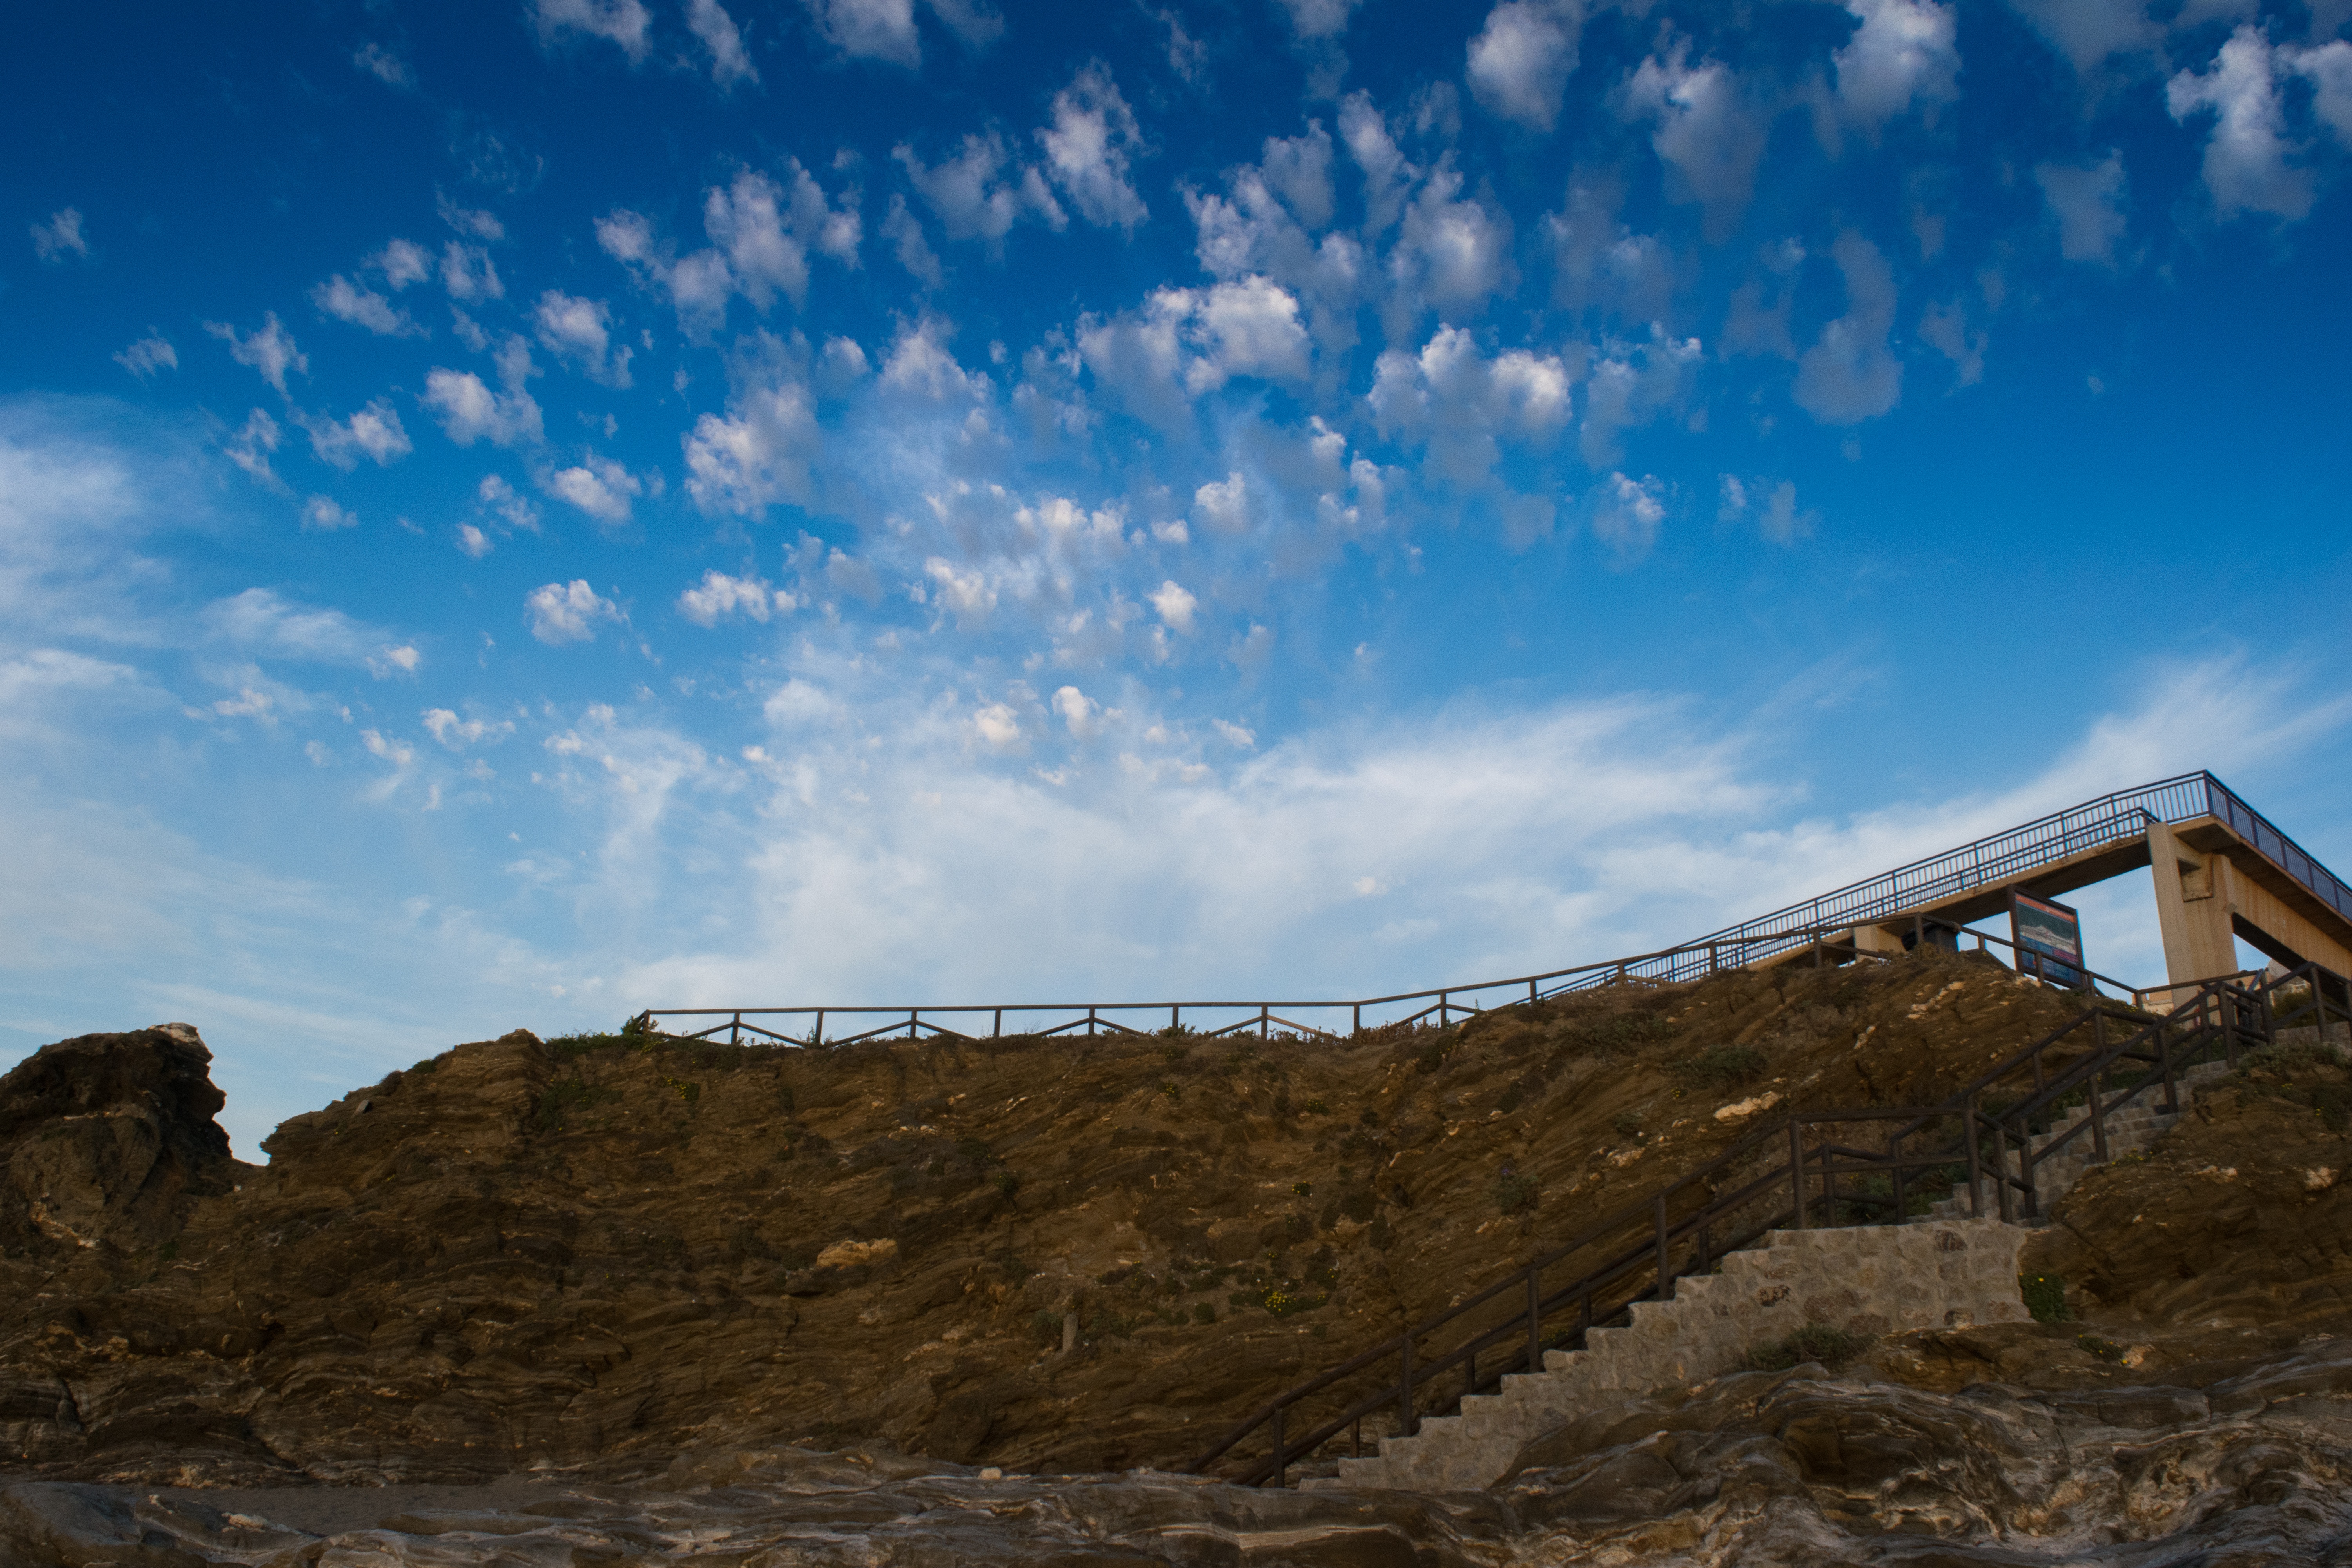
landscape, sea, nature, rock, horizon, mountain, cloud, sky, sun, bridge, sunlight, hill, dawn, valley, mountain range, blue, clouds, plateau, mountainous landforms